Throckmorton County Courthouse and Jail

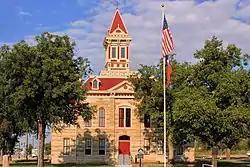
Throckmorton County Courthouse in 2015

The Throckmorton County Courthouse and Jail, in Throckmorton, Texas, was listed on the National Register of Historic Places in 1978. It is also a State Antiquities Landmark and a Recorded Texas Historic Landmark.